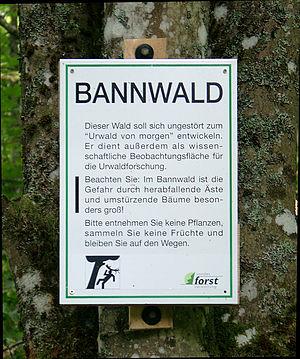
Banbois, dans la plupart des patois des Vosges bambô [bɑ̃bo:], désigne dans le Massif des Vosges, mais aussi en Suisse, en Belgique, et en Franche-Comté, une partie de la forêt qui est mise en ban ou en défens. De ce fait, le bambois est une partie de forêt soumise à des règles d’exploitation par opposition aux rapailles. Elle servait généralement à entretenir les édifices publics. Le pâturage et les défrichements y étaient généralement interdits. Le terme « bambois » est synonyme de « bois banni » ou « d’embannie ».